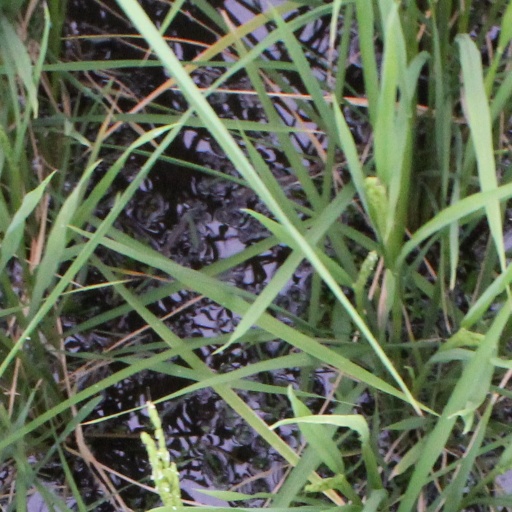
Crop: rice